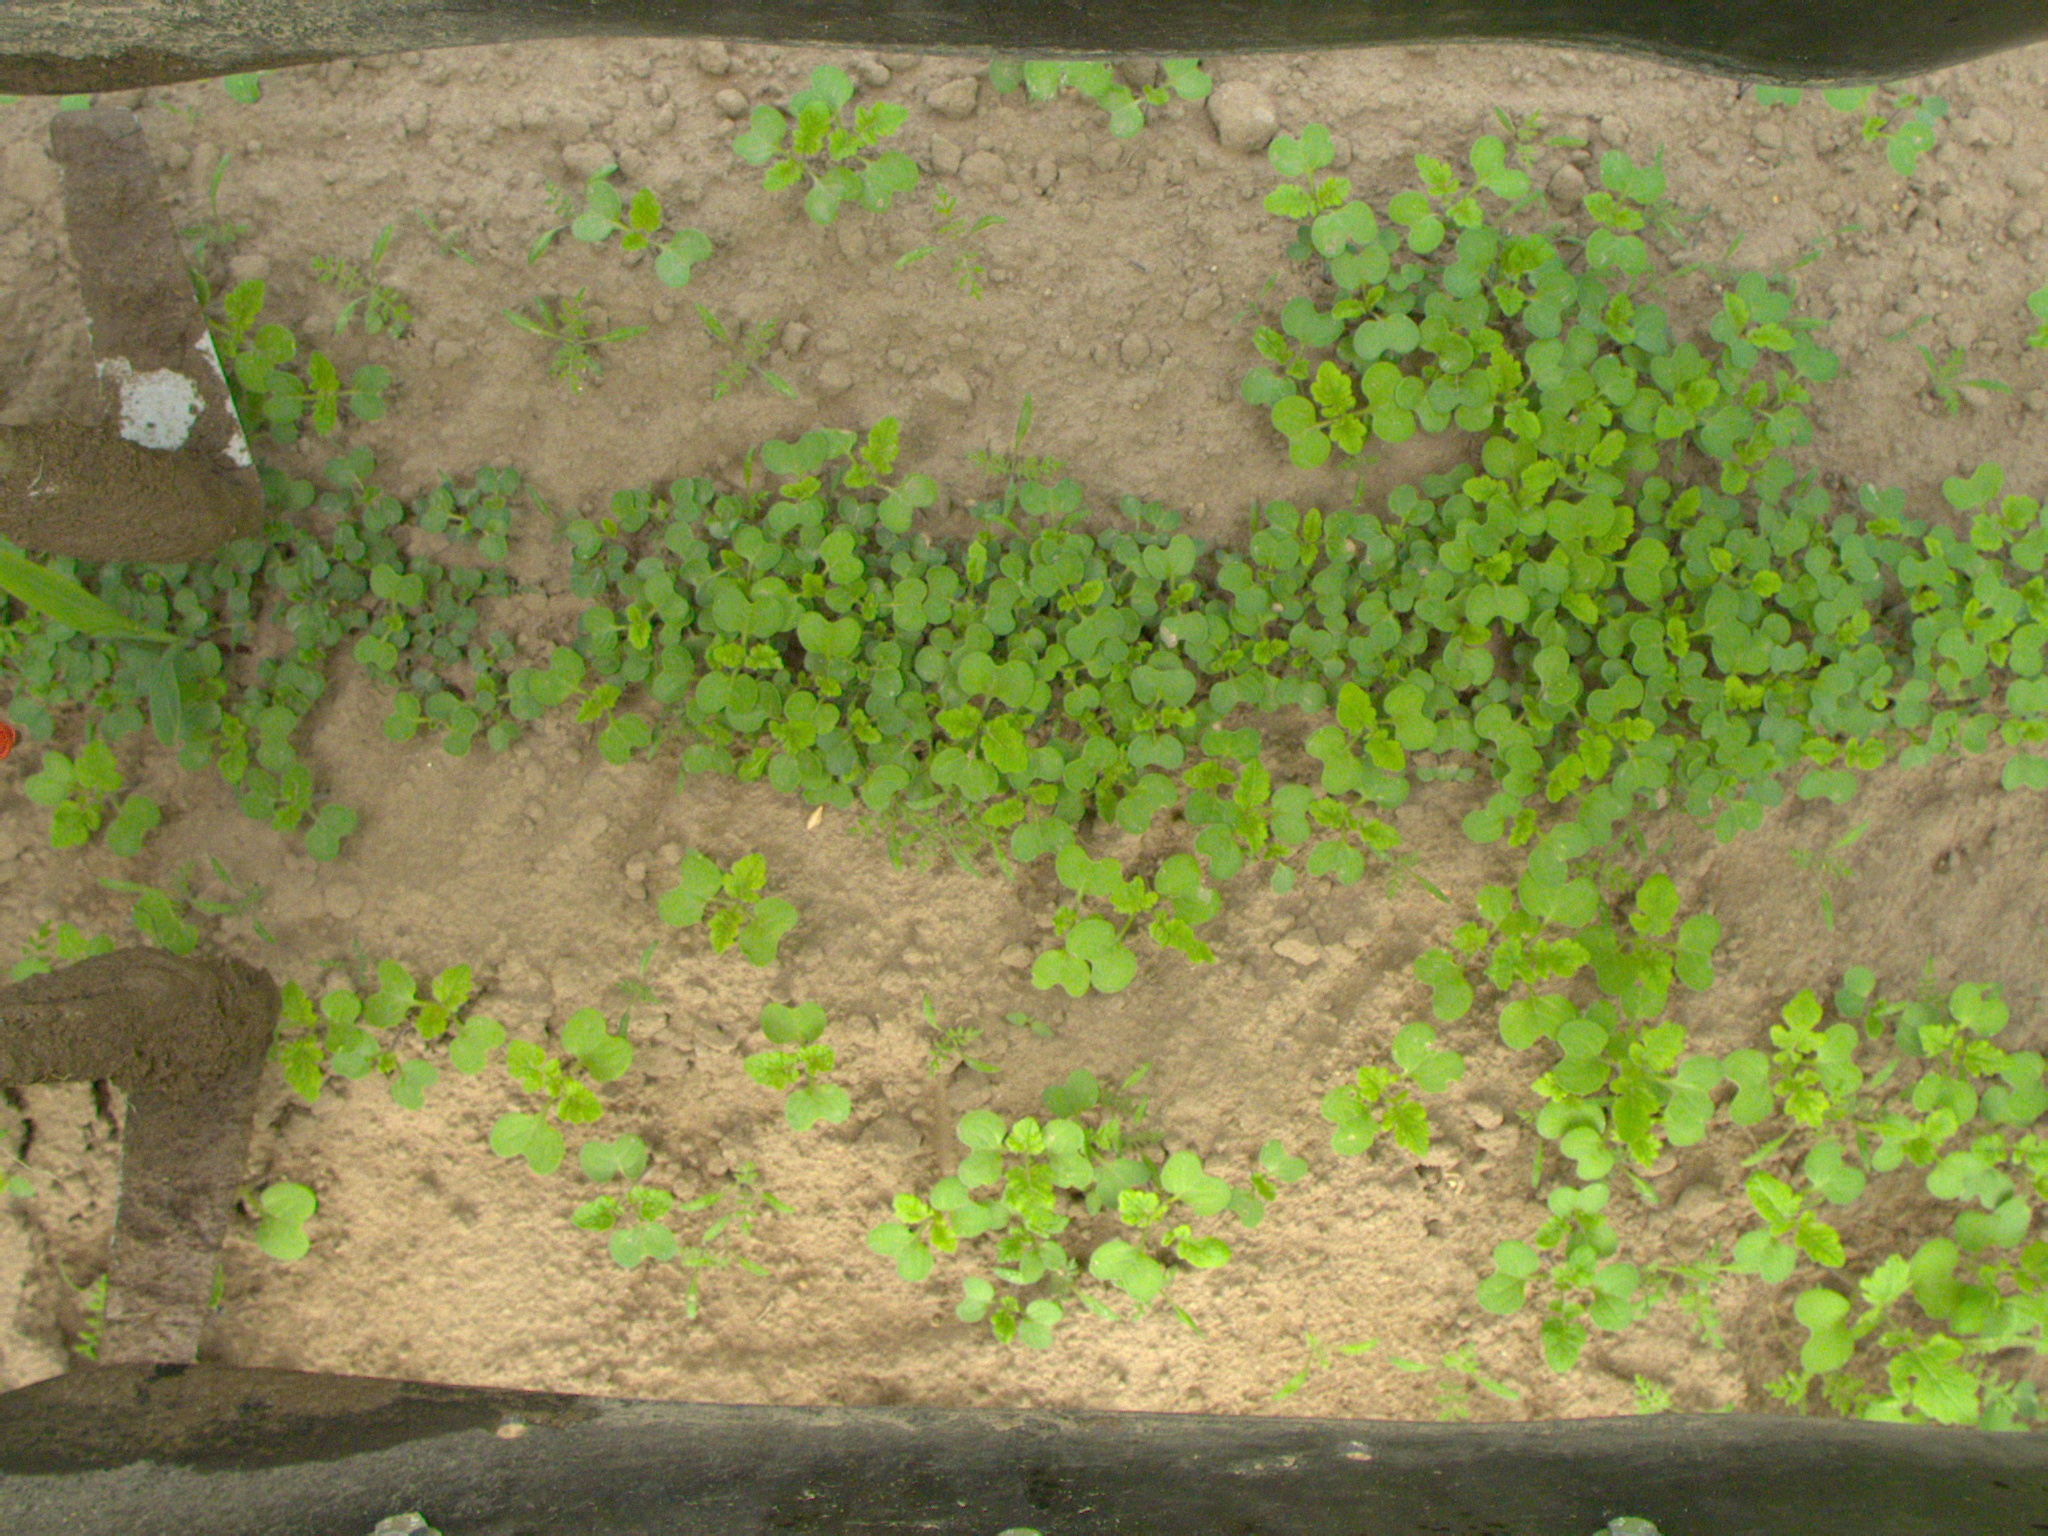
Crop: maize
Objects: maize